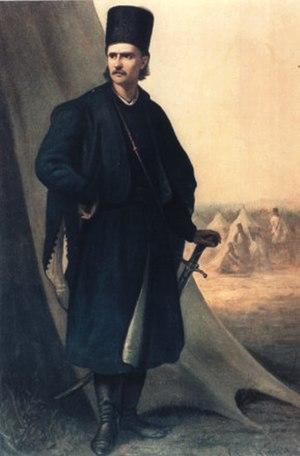
La Filikí Etería, Société amicale, Société des Amis, Société des Compagnons ou encore Hétairie des amis fut créée en 1814 à Odessa. C'était la plus importante des sociétés secrètes nées de la diffusion des idées de la Révolution américaine et de la Révolution française dans la société roumaine, serbe et surtout grecque des Balkans sous occupation ottomane : il y eut la société Frăţia dans les principautés de Moldavie et Valachie, la Skoupchina serbe de Miloch Obrénovitch et surtout la Filikí Etería dont le but était l'indépendance de la Grèce.
La révolution de 1821 en Moldavie et Valachie est
L’histoire de la Roumanie, en tant qu'État moderne, ne commence réellement qu'avec la création des Principautés unies de Moldavie et de Valachie en 1859. Cependant, l'histoire des pays où évoluent les roumanophones remonte à l'Antiquité et comprend des territoires plus vastes que la Roumanie actuelle.
Tudor Vladimirescu était un révolutionnaire roumain de Valachie, membre de l'Hétairie, qui s'illustra au cours de la révolution de 1821 en Moldavie et Valachie.